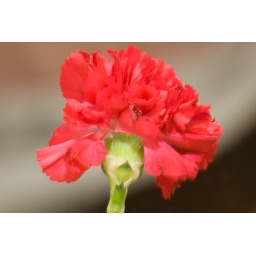
A red carnation in our bathroom